Kingdome

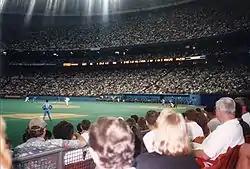
Hosting the Kansas City Royals in July 1997

For most of the Mariners' first 18 years, their poor play (they did not have a winning season until 1991) combined with the Kingdome's design, led to poor attendance. Some writers and fans called it "the Tomb" (because of its gray concrete and lack of noise) and "Puget Puke." After their inaugural home opener, the Mariners didn't have another sellout for the next 1,018 home games until their 1990 home opener on April 13. At one point the Mariners covered seats in the upper decks in right and right-center with a tarp in order to make the stadium feel "less empty". Additionally, the Kingdome's acoustics created problems for stadium announcers, who had to deal with significant echo issues. However, when the team's fortunes began to change in the mid-1990s and they began drawing larger crowds, especially in the post-season, the noise created an electric atmosphere and gave the home team a distinct advantage similar to the effect on football games. The average attendance of 22,064 in 1995 was the lowest in three years with the removal of nine home games for the season, but when put in perspective, it was still higher compared to any of the Mariners' first 14 seasons.